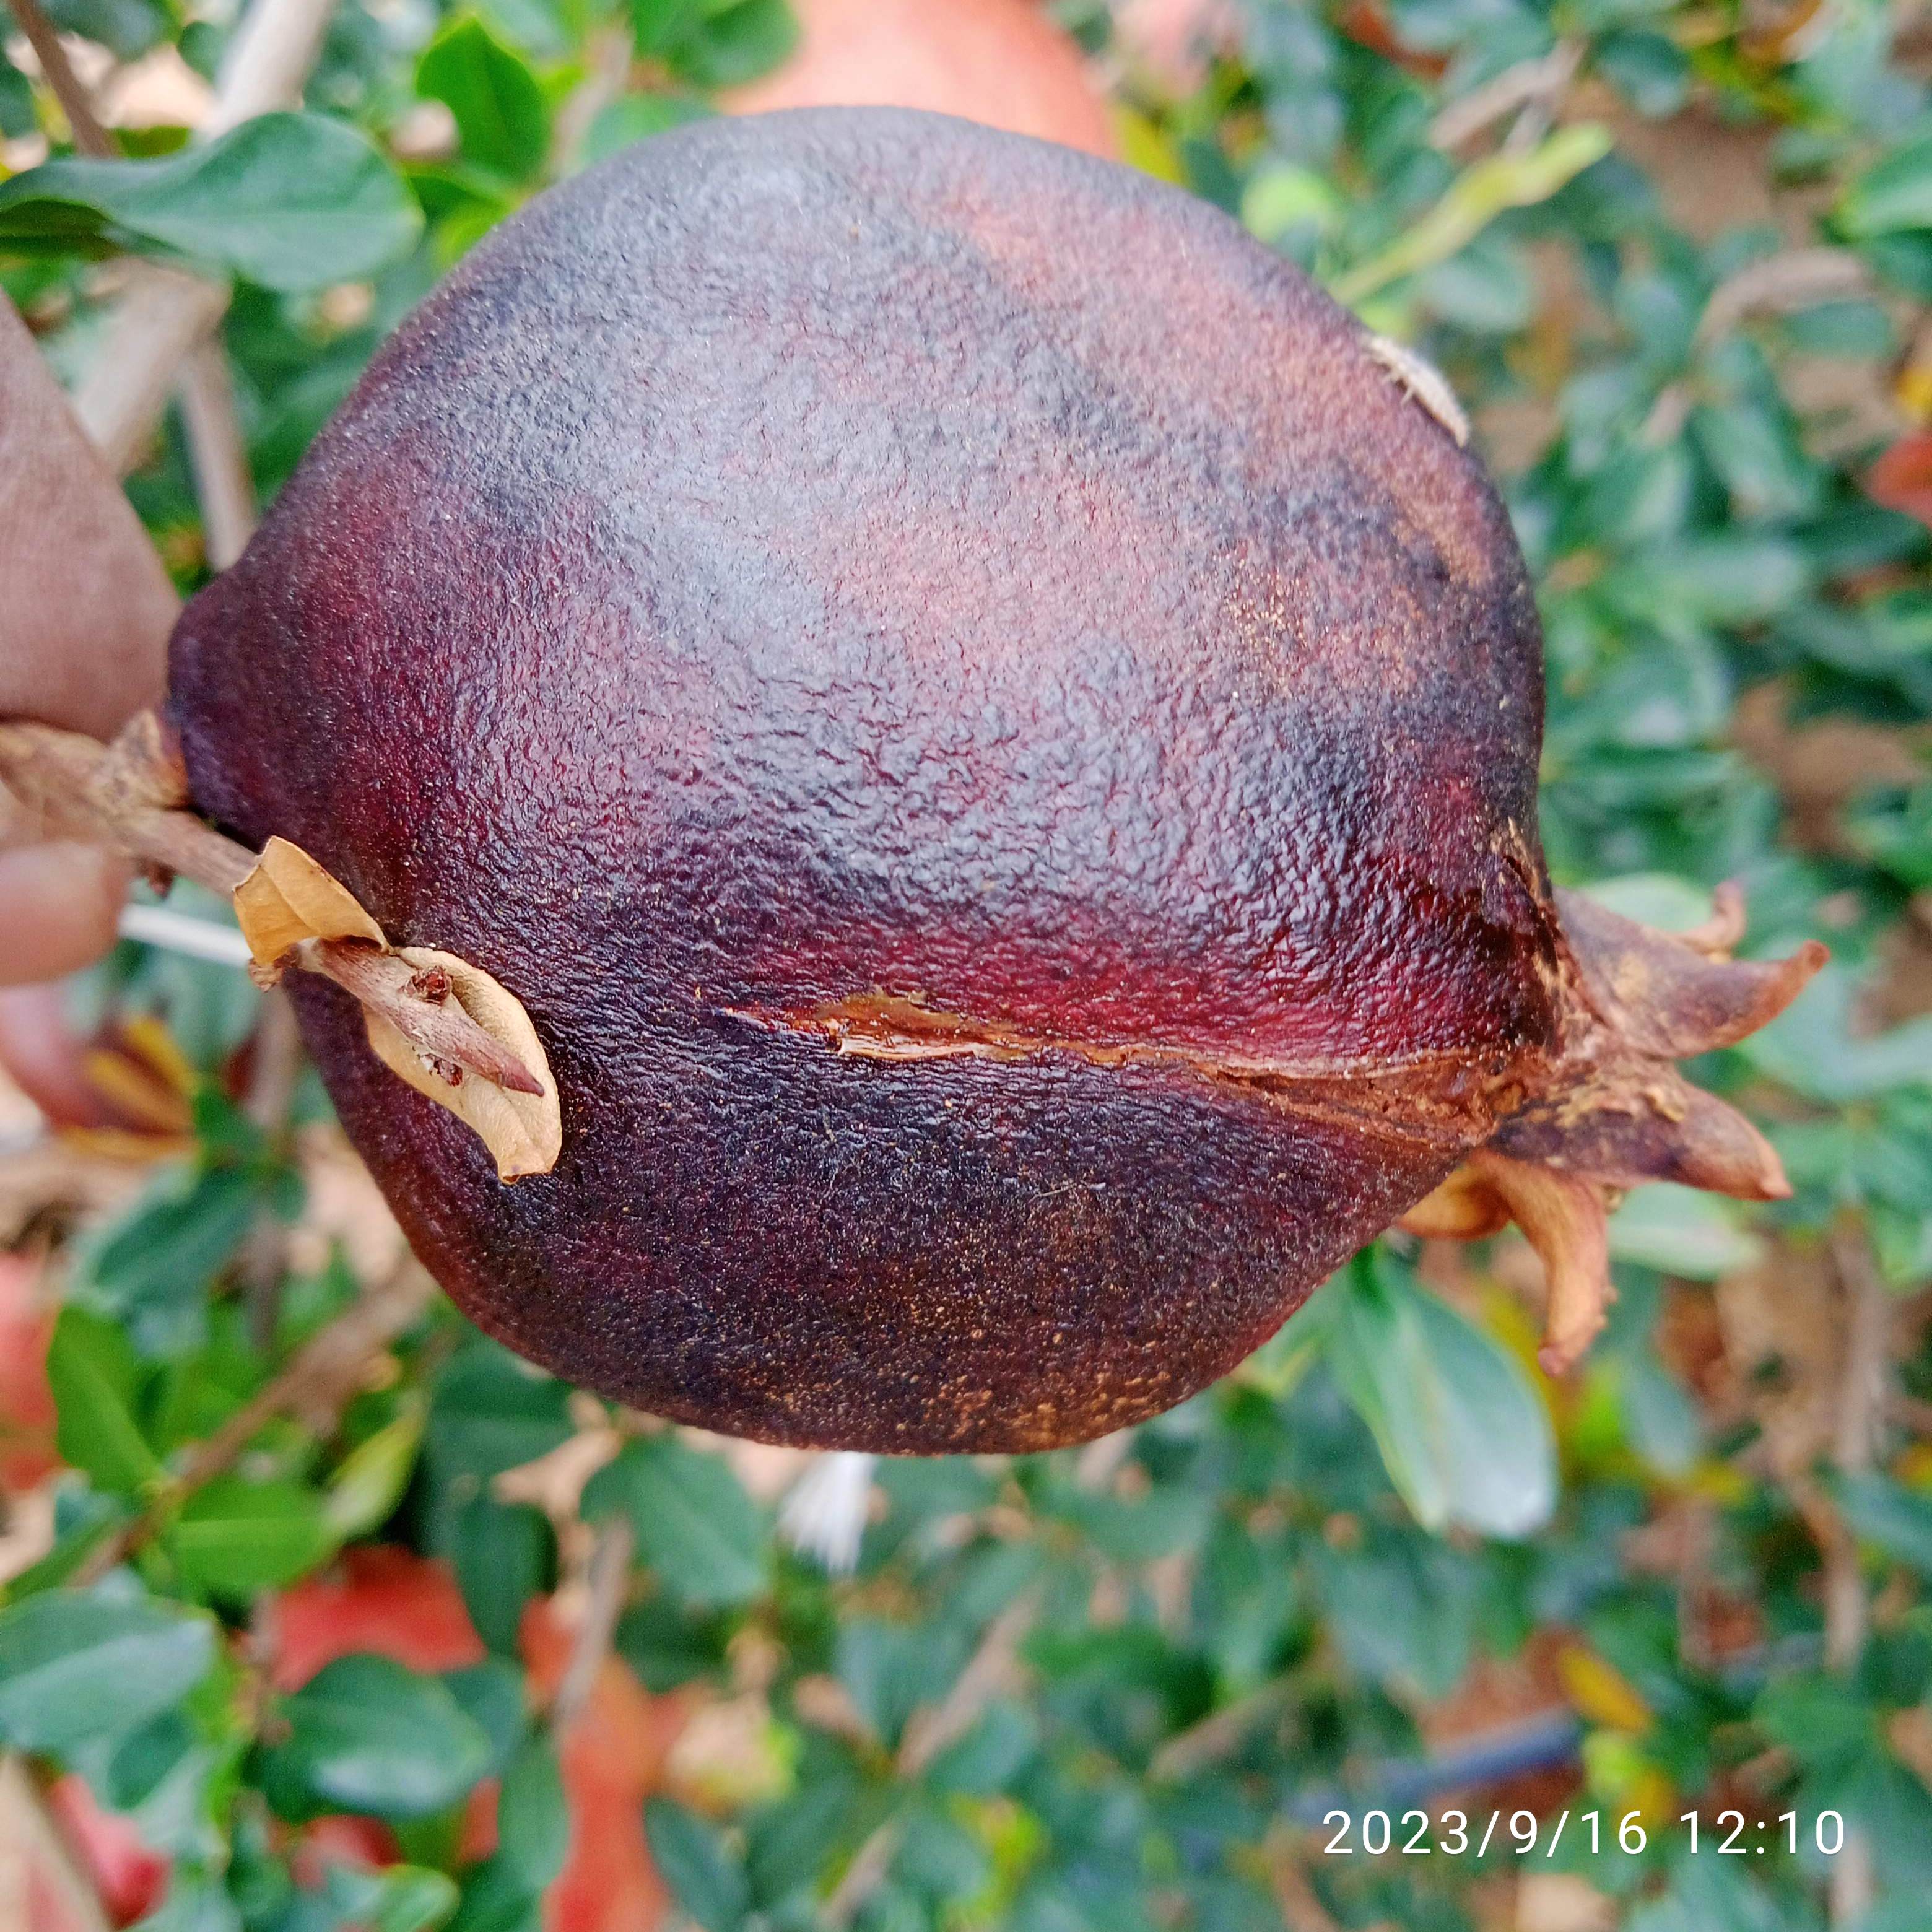
Label: Alternaria